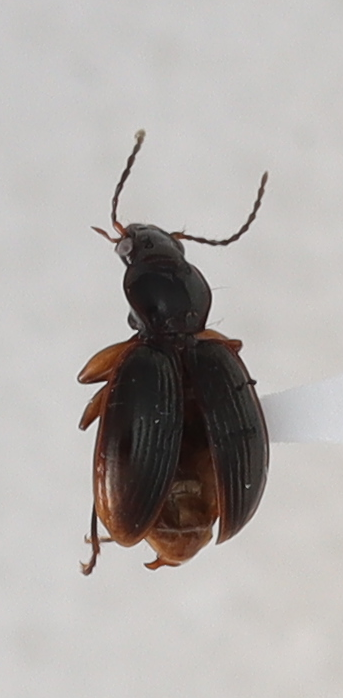
Scientific name: Mecyclothorax konanus
Plot: 14
Trap: E
Collected: 20210713